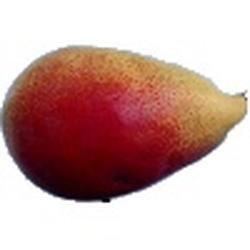
Label: Pear